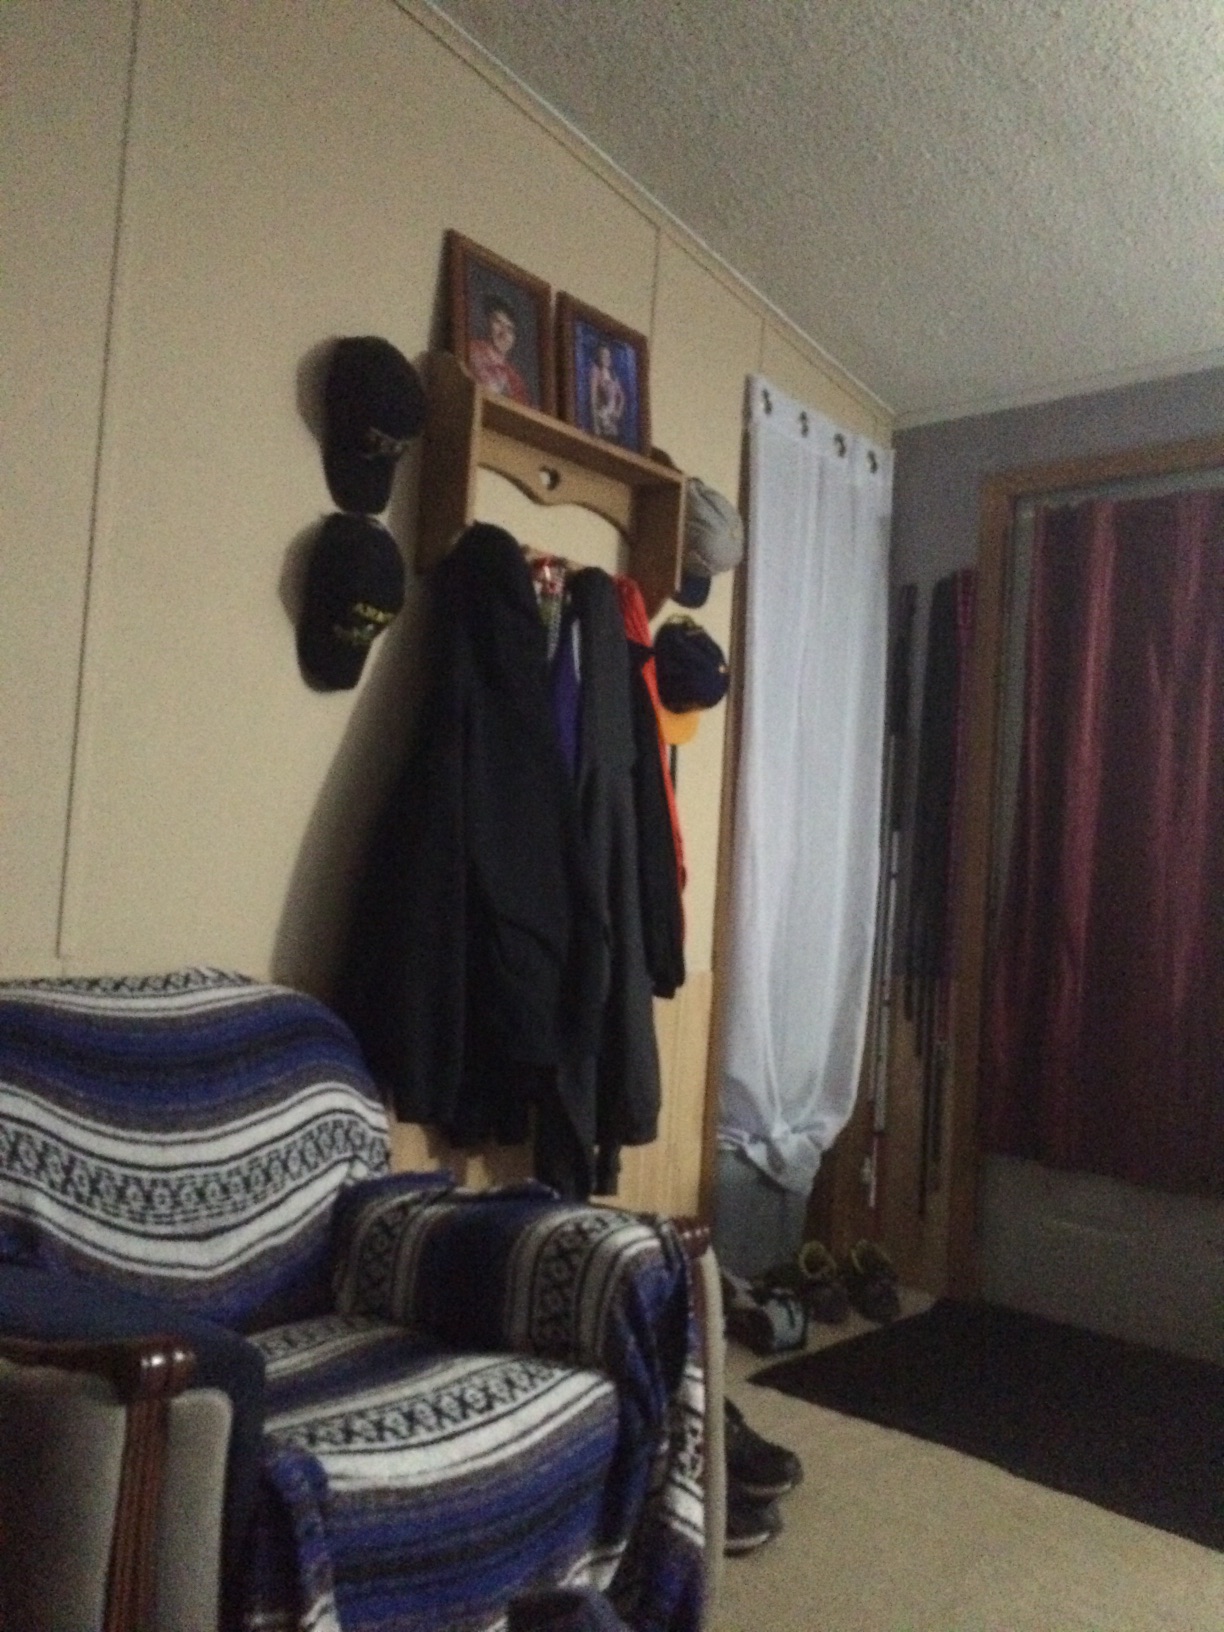Question: New app test.
Answer: unanswerable